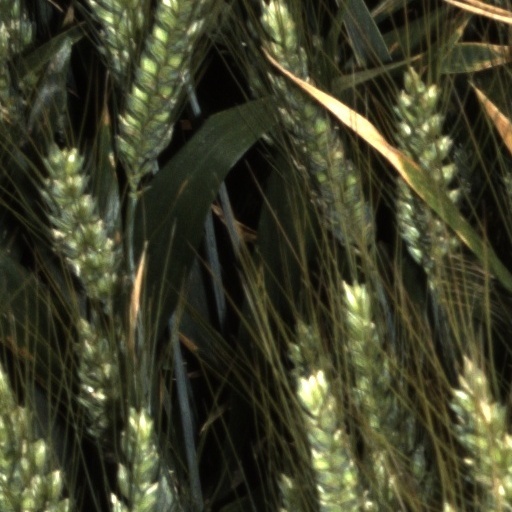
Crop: wheat